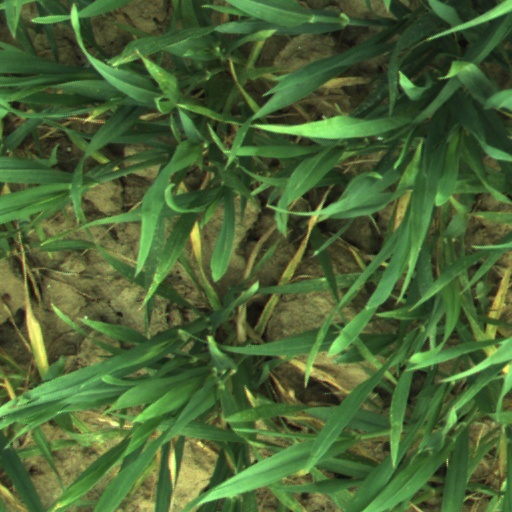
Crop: wheat